2019 American League Championship Series

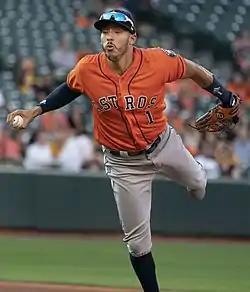
Carlos Correa hit a walk-off home run in Game 2, tying the series at one game all.

Game 2 starting pitchers were James Paxton for New York and Justin Verlander for Houston. Houston scored first, as Carlos Correa doubled in Alex Bregman who had singled to lead off the bottom of the second inning. Yankees manager Aaron Boone removed Paxton after innings—Paxton had allowed one run on four hits while striking out three. The Yankees took a 2–1 lead in the fourth, with Aaron Judge homering after DJ LeMahieu had walked. Houston tied the game in the fifth, on a home run by George Springer. Verlander departed after innings, having allowed two runs on five hits while striking out seven. With no further scoring through regulation, the game went to extra innings. After a scoreless tenth inning, Correa led off the 11th with a home run off J. A. Happ to give the Astros a 3–2 win and tie the series at 1, going into Yankee Stadium for the next three games.